Monon Park Dancing Pavilion

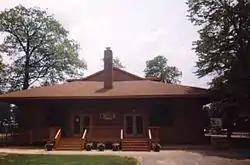
Monon Park Dancing Pavilion, September 2012

Monon Park Dancing Pavilion is a historic dance hall building located at Cedar Lake, Lake County, Indiana, United States. It was built in 1897, as a one-story, open air frame building supported by brick piers. The building measures 55 feet by 110 feet and has a massive gable-on-hip roof with deeply overhanging eaves. It displays some Stick style and Eastlake movement design elements. The building was acquired in 1915 by the Moody Memorial Bible Church, who enclosed and enlarged the original structure. A restoration project was underway in 2013.